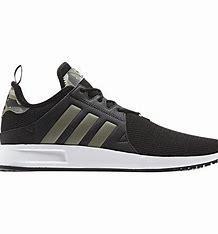
Brand: Adidas
Model: _plr